John A. Hall (American football)

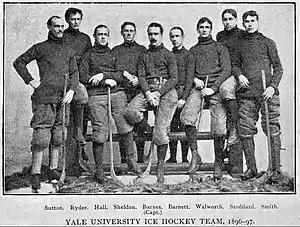
Hall, third from left, with the 1896–97 Yale University ice hockey team.

While a student at Yale University Hall also played on the university ice hockey team and was a member of the Yale team that appeared in the first intercollegiate games in the United States against a team from Johns Hopkins University in early February 1896. During the 1896–97 and 1897–98 seasons he appeared with both the Yale University team and with the Brooklyn Skating Club of the newly formed American Amateur Hockey League. Between 1898 and 1903 Hall played with different Pittsburgh teams in the Western Pennsylvania Hockey League, primarily the Duquesne Country & Athletic Club and the Keystones.